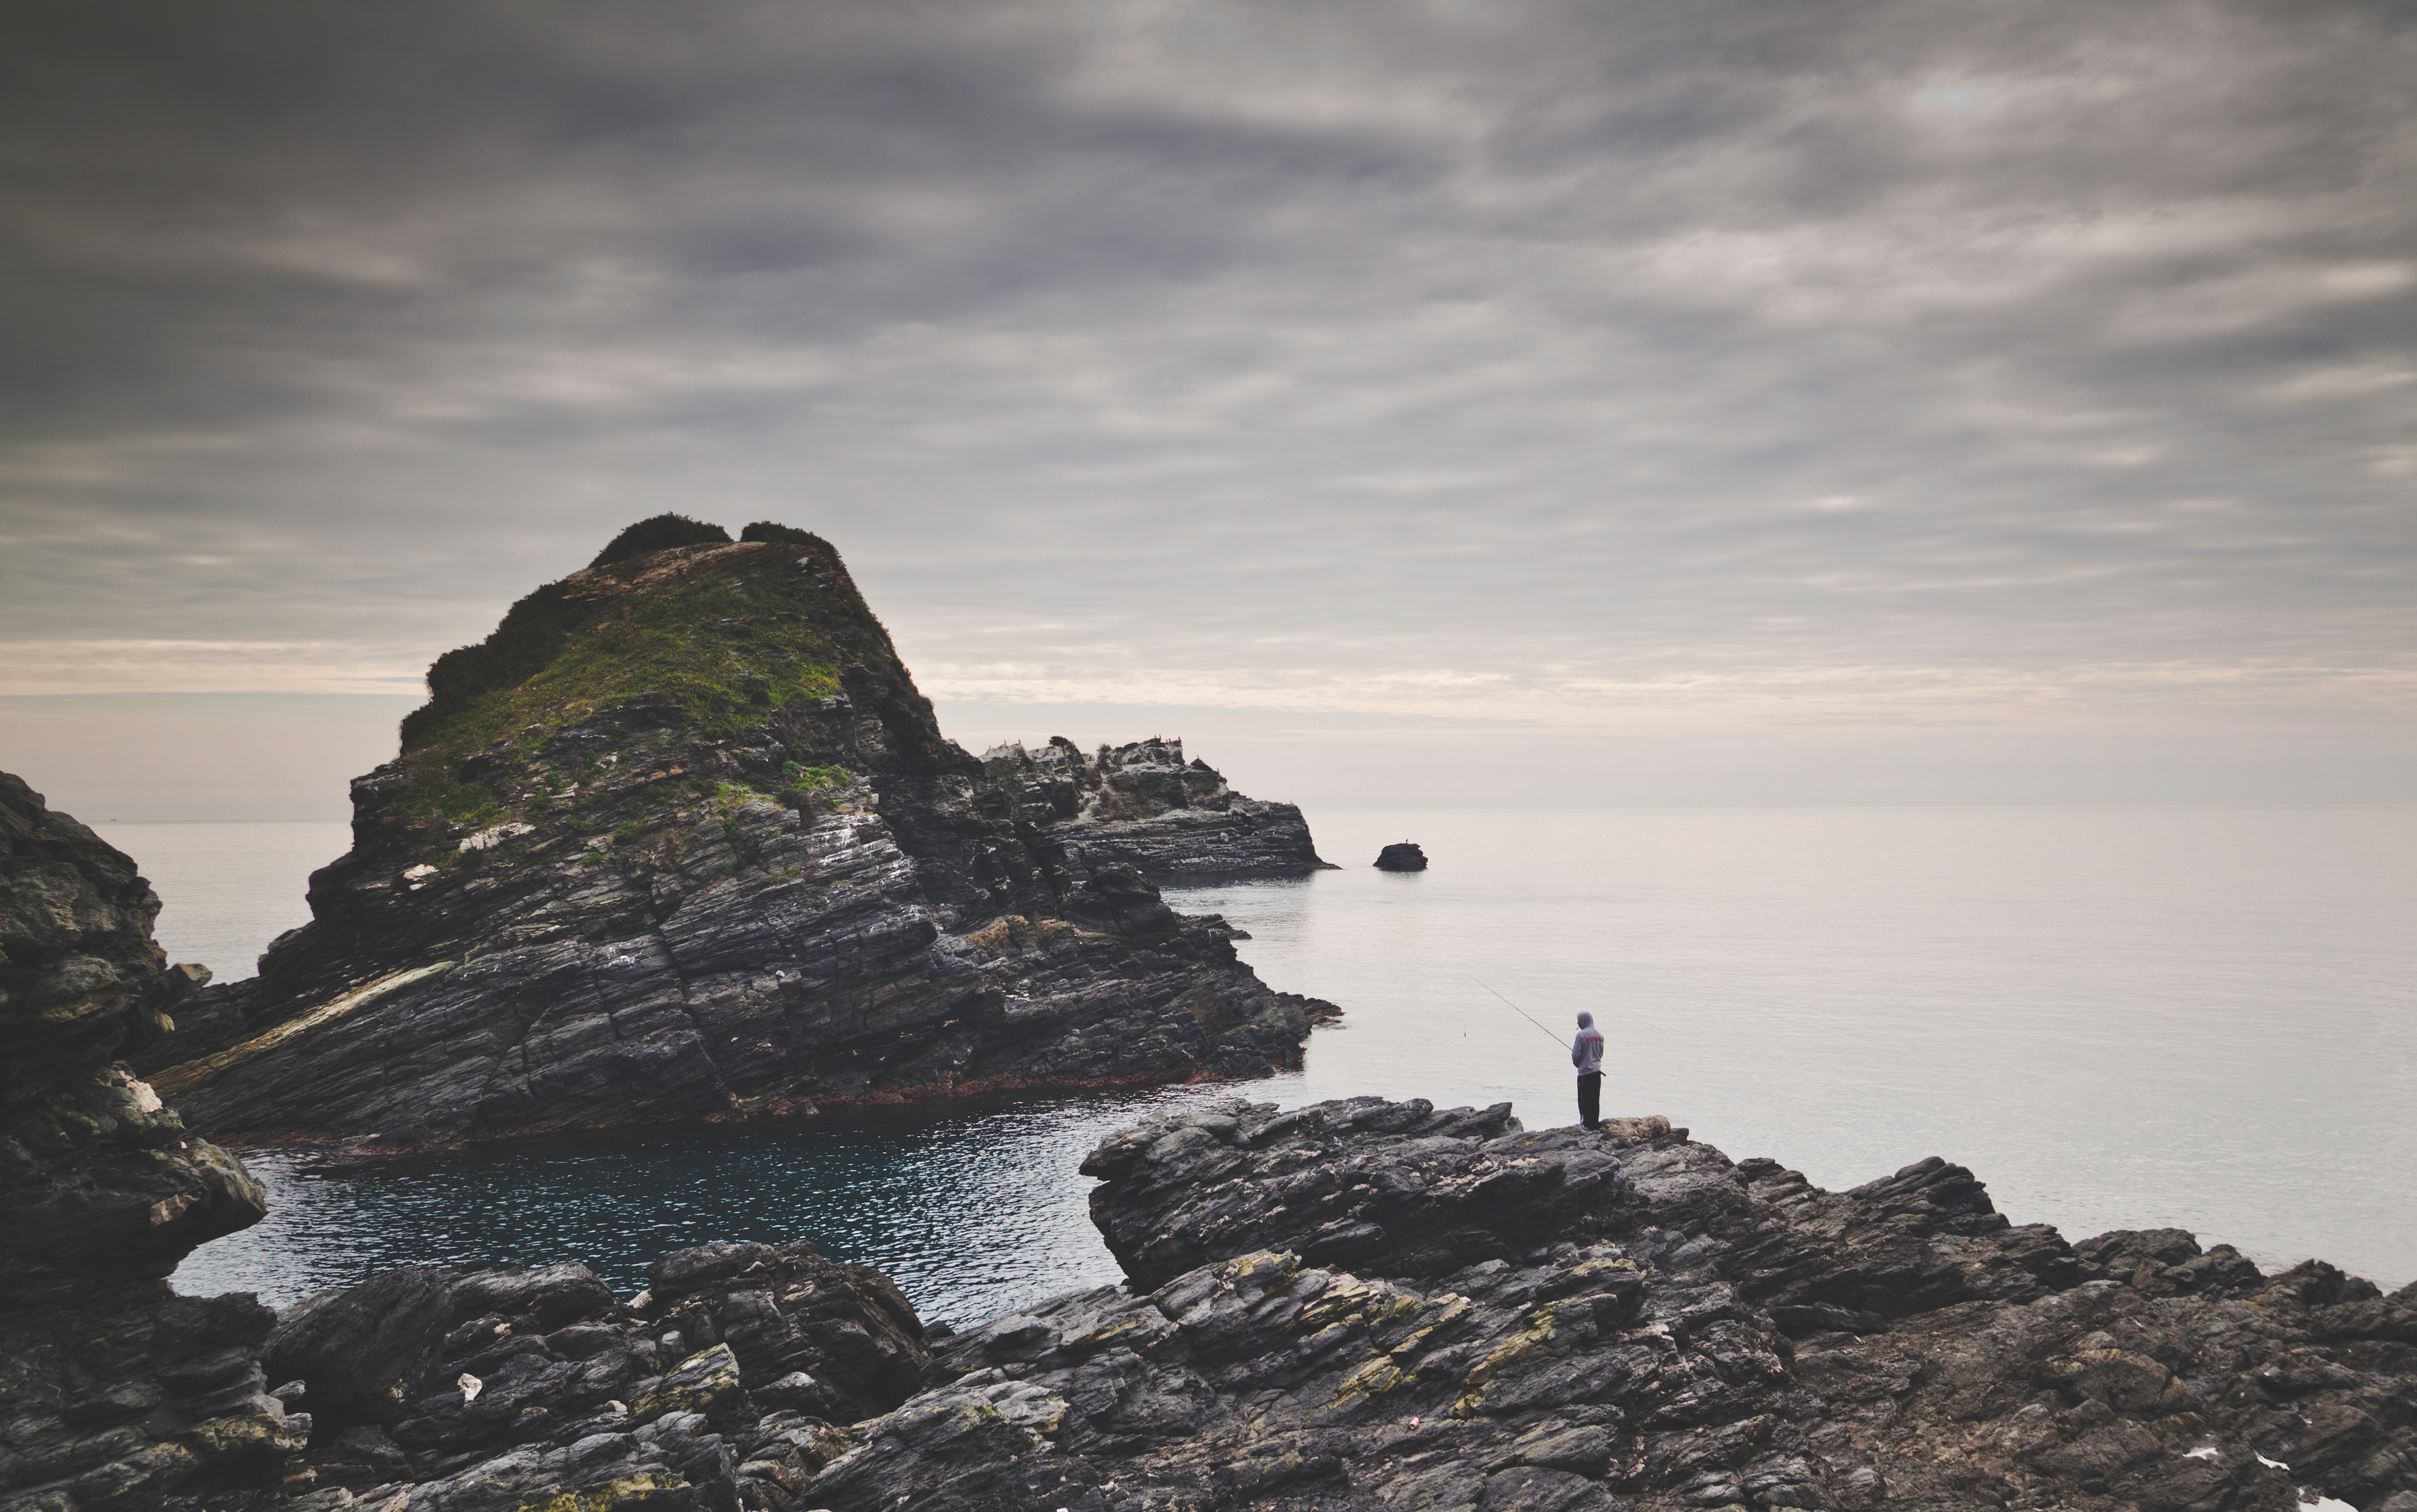
beach, sea, coast, water, rock, ocean, horizon, mountain, cloud, sky, shore, wave, coastal, cliff, cove, tower, bay, stack, terrain, material, cape, islet, landform